B.I (rapper)

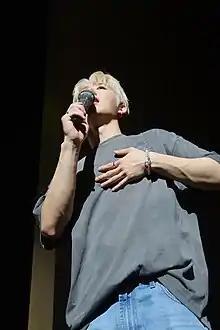
B.I at his first fan meeting in Singapore on August 7, 2022

From April to August 2022, B.I performed "BTBT" and some tracks from "Waterfall" and "Cosmos" through a series of offline fan meetings in Seoul, Singapore, Bangkok and Manila. On June 26, 2022, he held his second online concert, "BTBT Performance Online Fancon", which was exclusively streamed on LiveOne. During the event, he unveiled two unreleased tracks from his upcoming EP "Love or Loved Part.1", "Tangerine" and "Endless Summer".